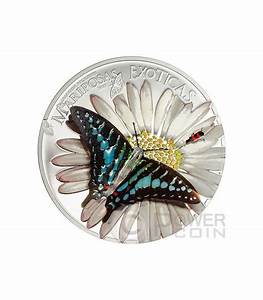
Label: butterfly